Biagio Antonacci

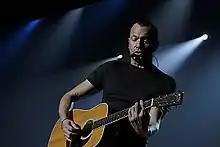
Antonacci in concert in 2009

Biagio Antonacci (born 9 November 1963) is an Italian singer-songwriter from Milan.